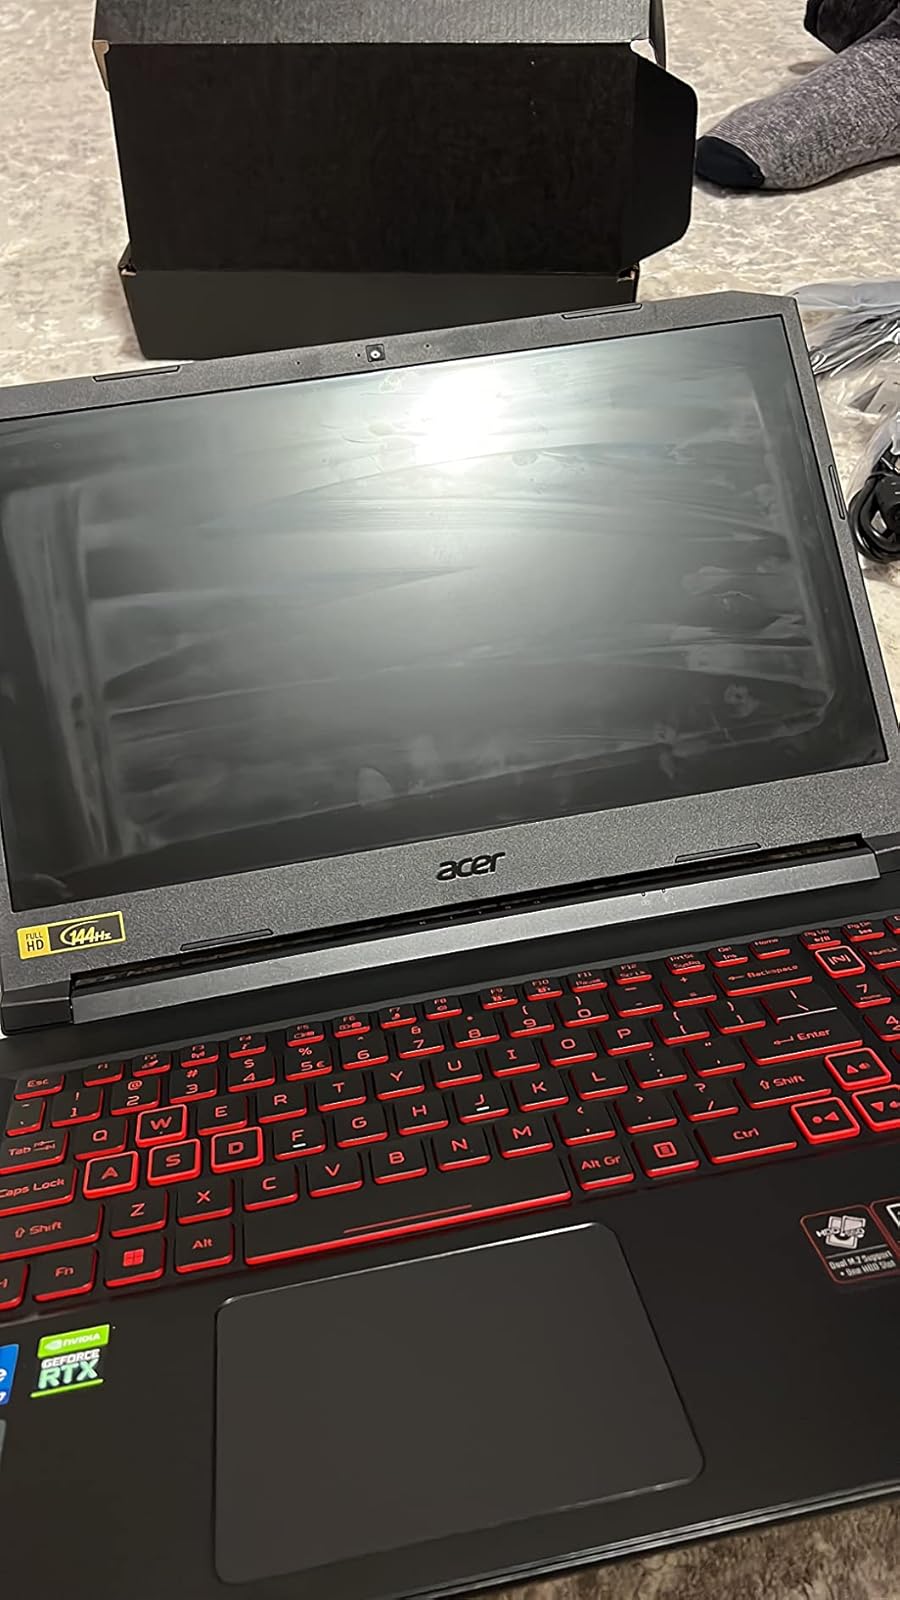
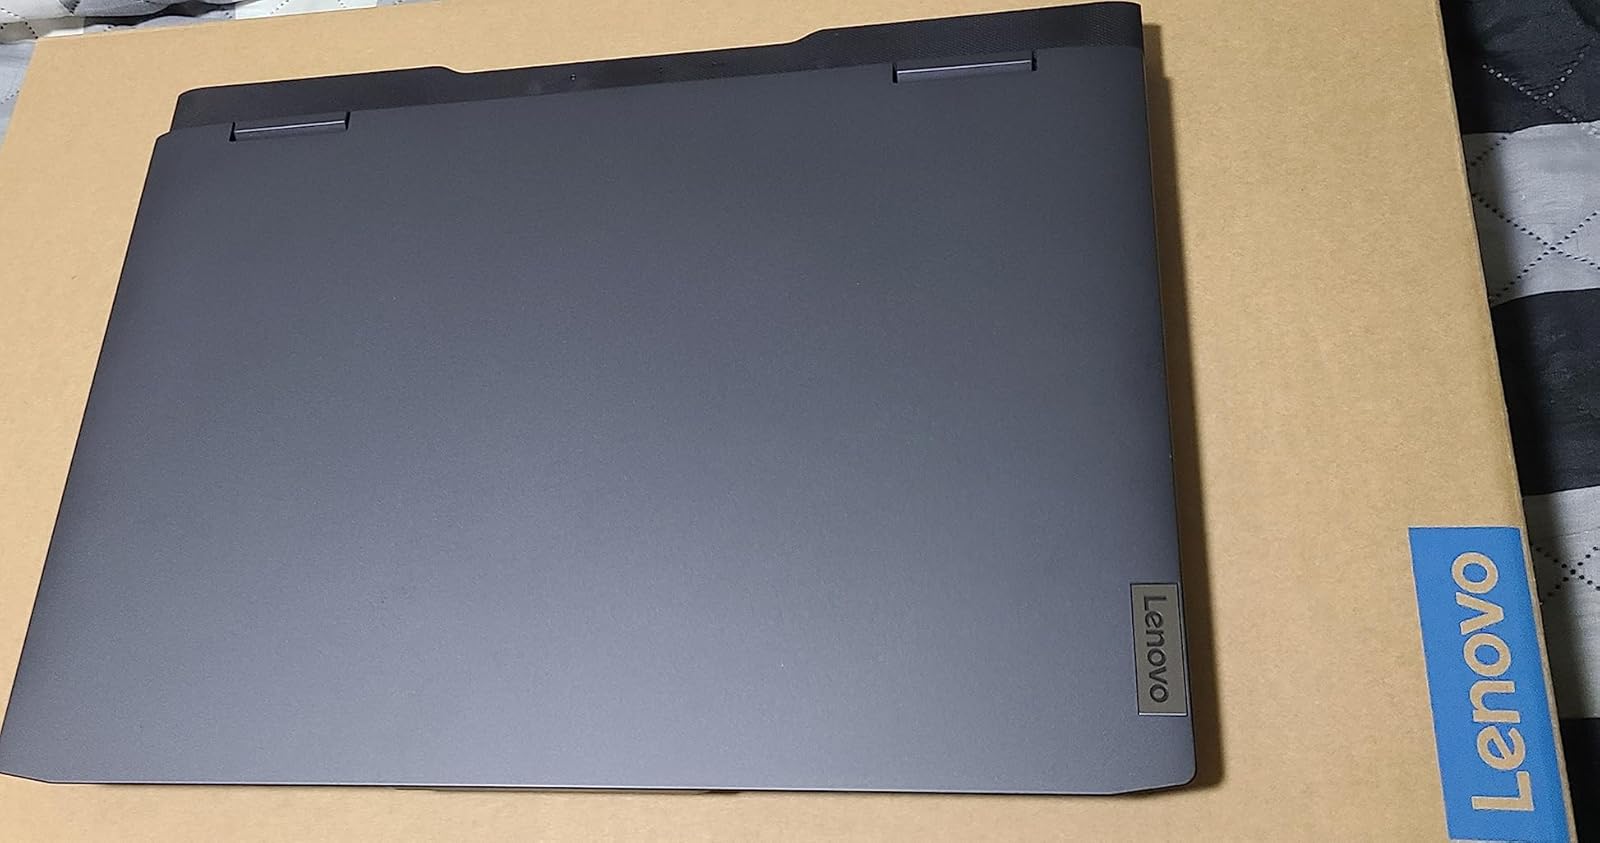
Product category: laptop
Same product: no